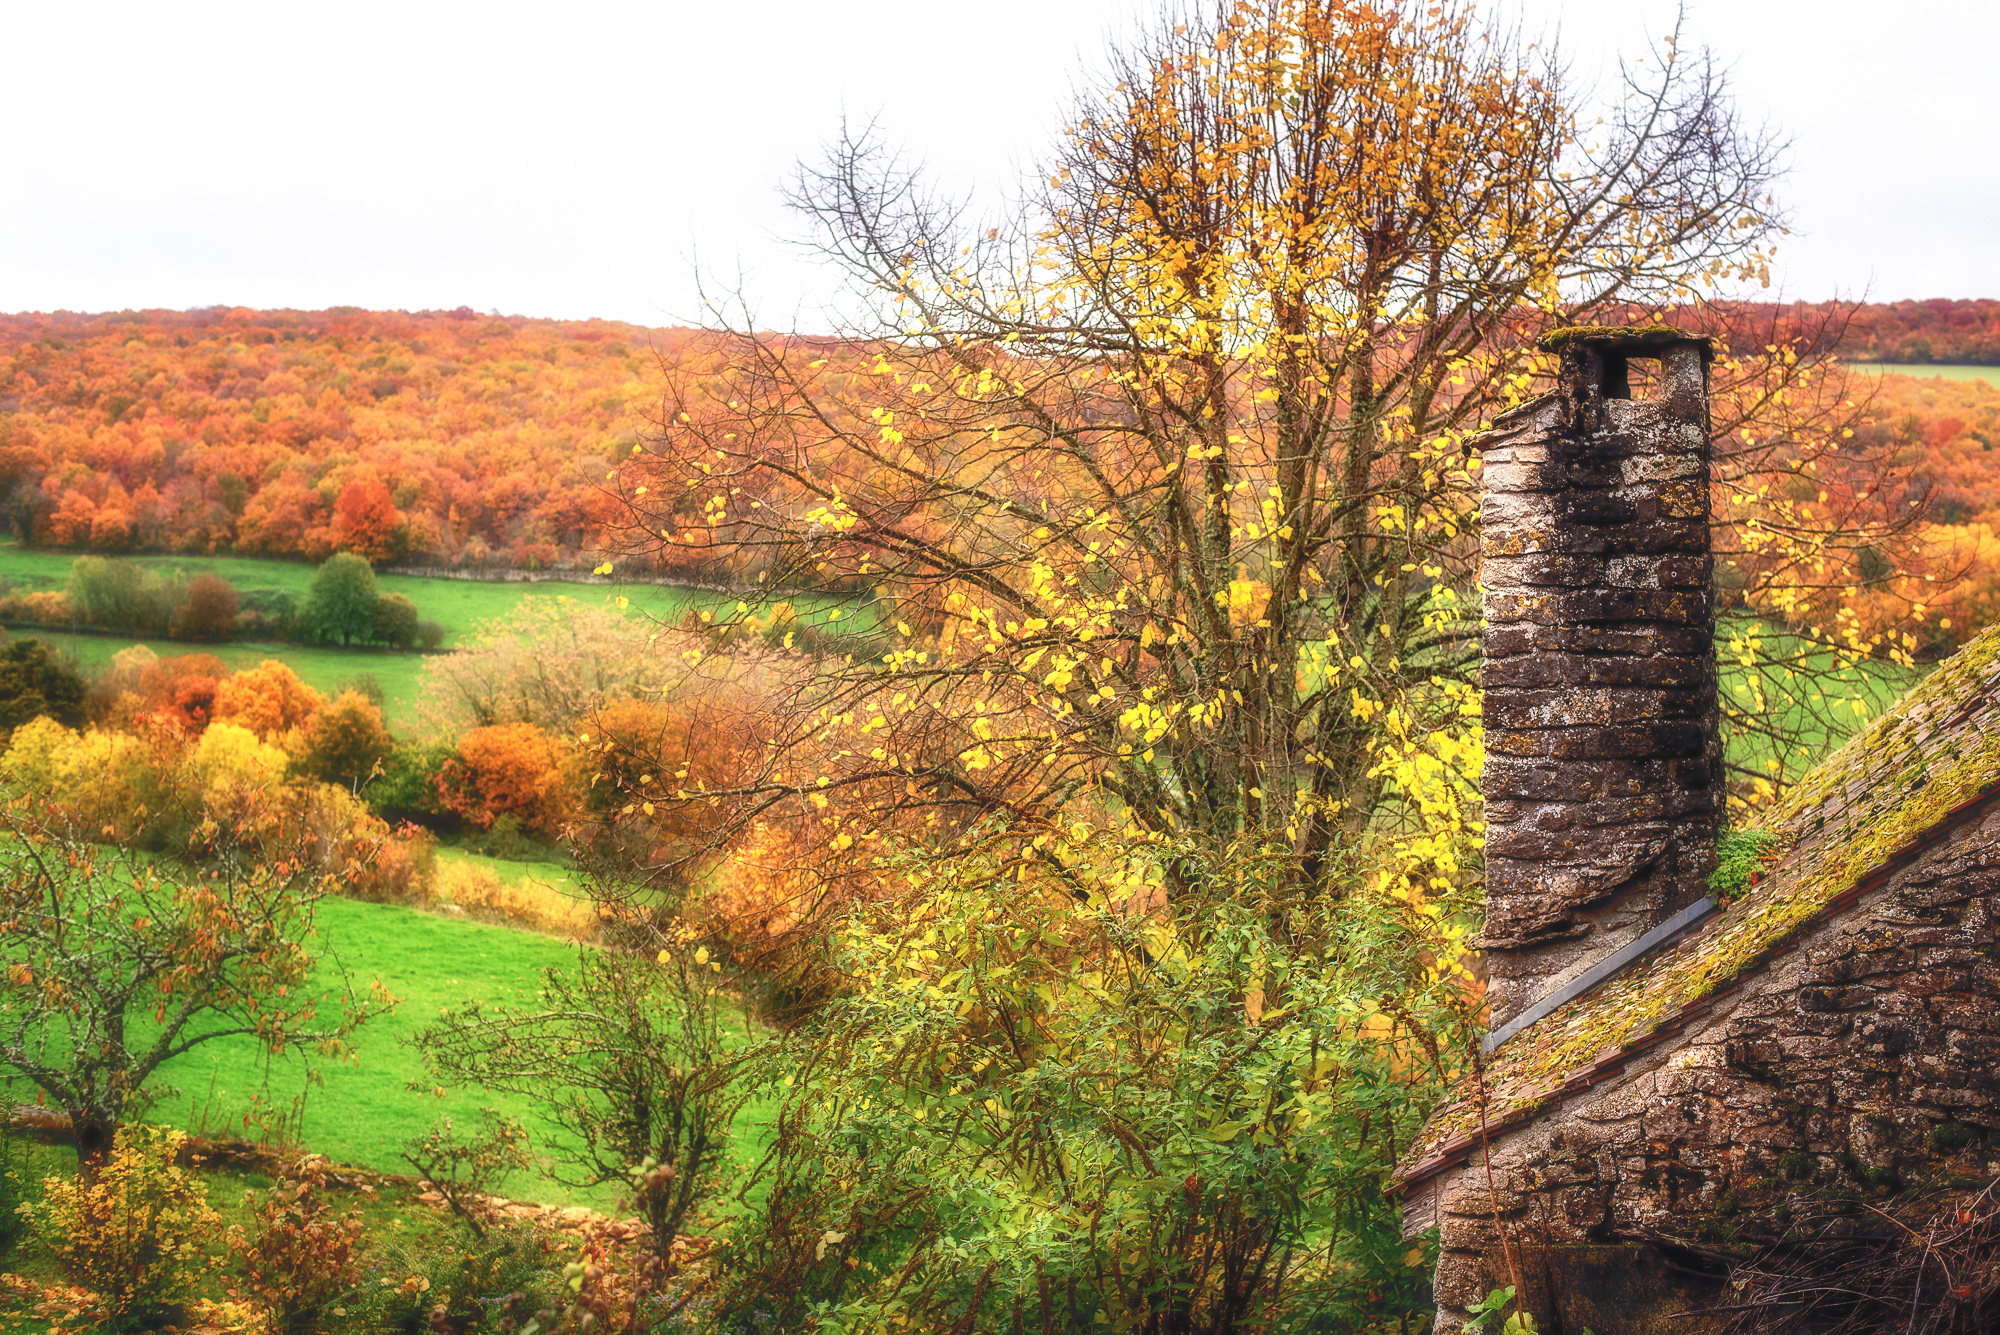
tree, plant, meadow, prairie, leaf, flower, europe, autumn, nikon, season, vegetation, shrub, deciduous, wetland, nikkor, d750, woodland, larch, ecosystem, curuyann, curu, yann, chateauneuf, rural area, biome, grass family, woody plant, temperate broadleaf and mixed forest